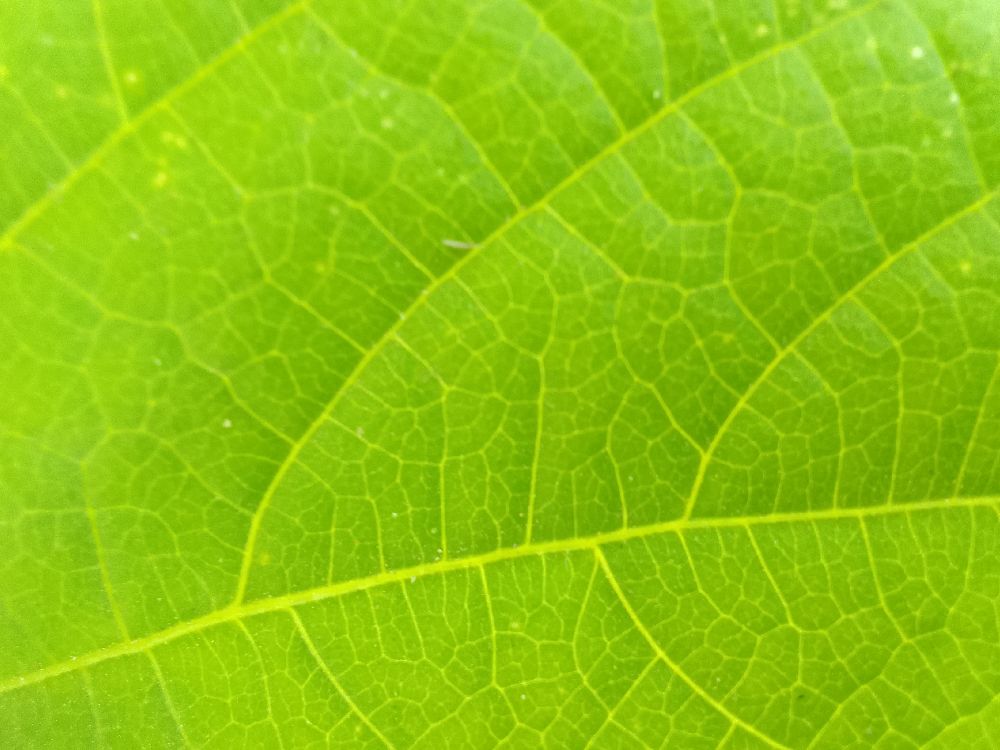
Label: healthy